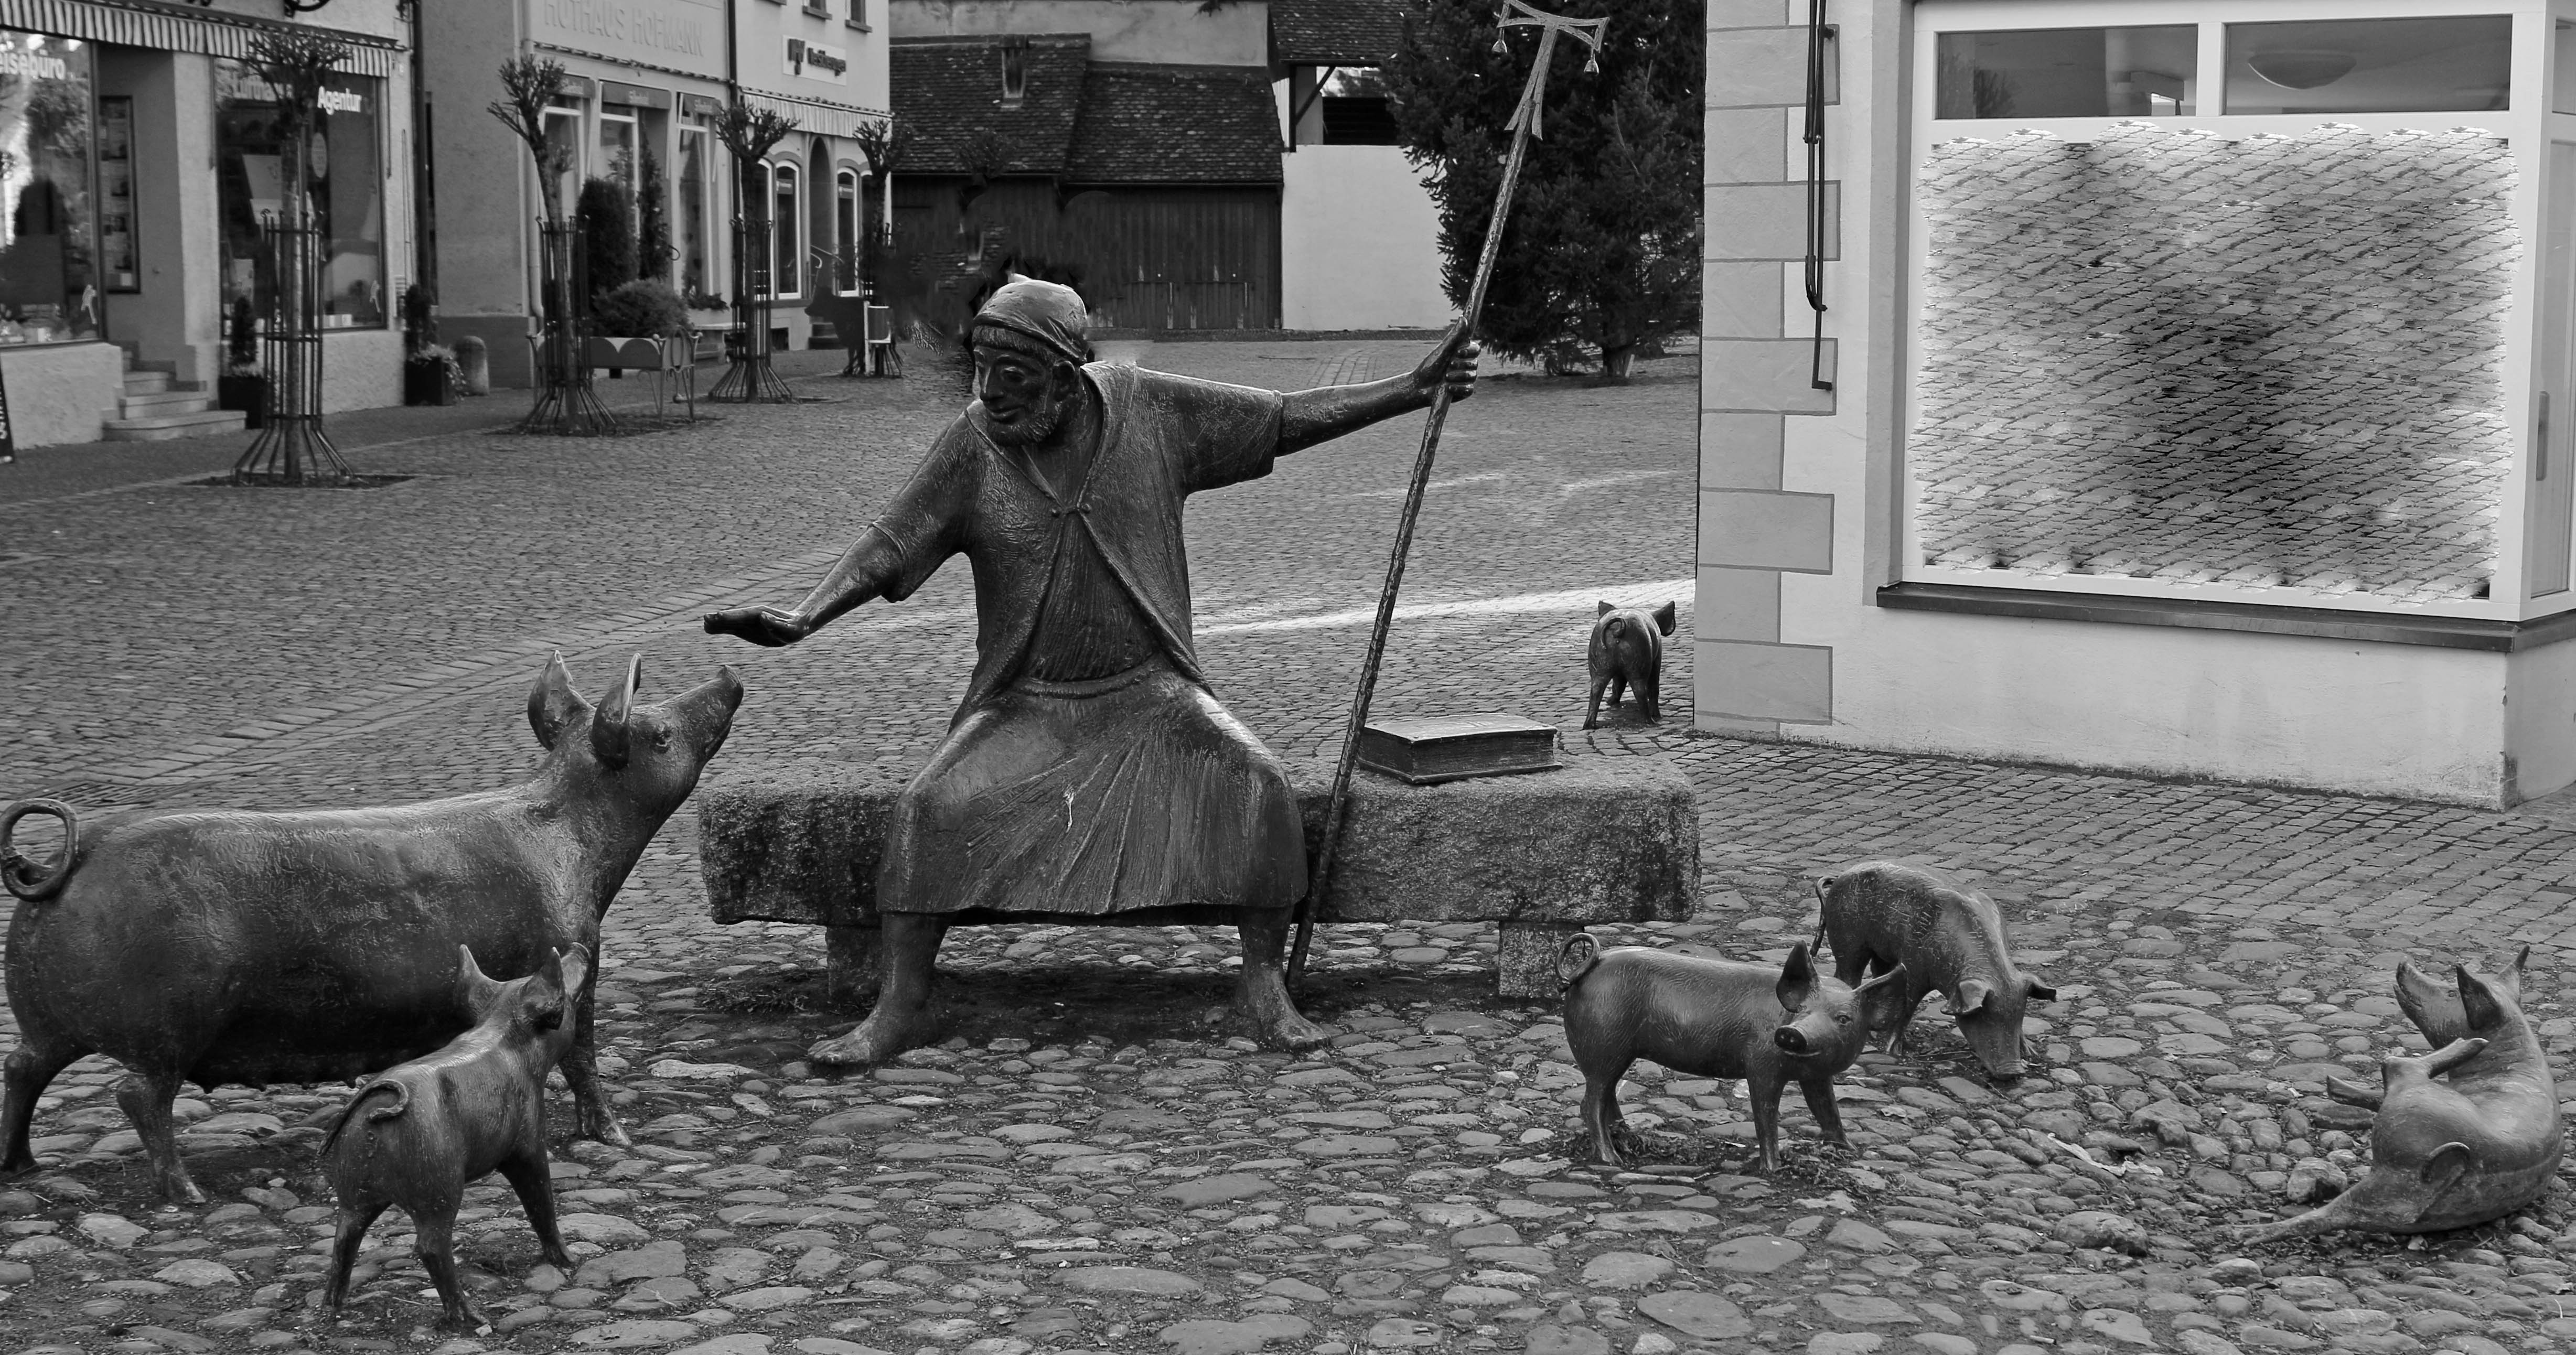
black and white, road, street, mammal, market, marketplace, black, monochrome, meat, market stall, shepherd, goats, pigs, town square, bauer, monocrome, cheeks, monochrome photography, allgau, pork market